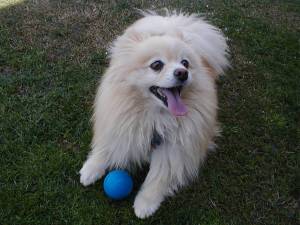
Animal: dog
Breed: pomeranian